Audi

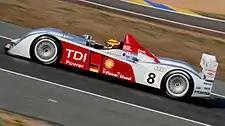
Audi R10 TDI

In 1984, Audi launched the short-wheelbase Sport Quattro which dominated rally races in Monte Carlo and Sweden, with Audi taking all podium places, but succumbed to problems further into WRC contention. In 1985, after another season mired in mediocre finishes, Walter Röhrl finished the season in his Sport Quattro S1, and helped place Audi second in the manufacturers' points. Audi also received rally honours in the Hong Kong to Beijing rally in that same year. Michèle Mouton, the only female driver to win a round of the World Rally Championship and a driver for Audi, took the Sport Quattro S1, now simply called the "S1", and raced in the Pikes Peak International Hill Climb. The climb race pits a driver and car to drive to the summit of the Pikes Peak mountain in Colorado, and in 1985, Michèle Mouton set a new record of 11:25.39, and being the first woman to set a Pikes Peak record. In 1986, Audi formally left international rallying following an accident in Portugal involving driver Joaquim Santos in his Ford RS200. Santos swerved to avoid hitting spectators in the road, and left the track into the crowd of spectators on the side, killing three and injuring 30. Bobby Unser used an Audi in that same year to claim a new record for the Pikes Peak Hill Climb at 11:09.22.